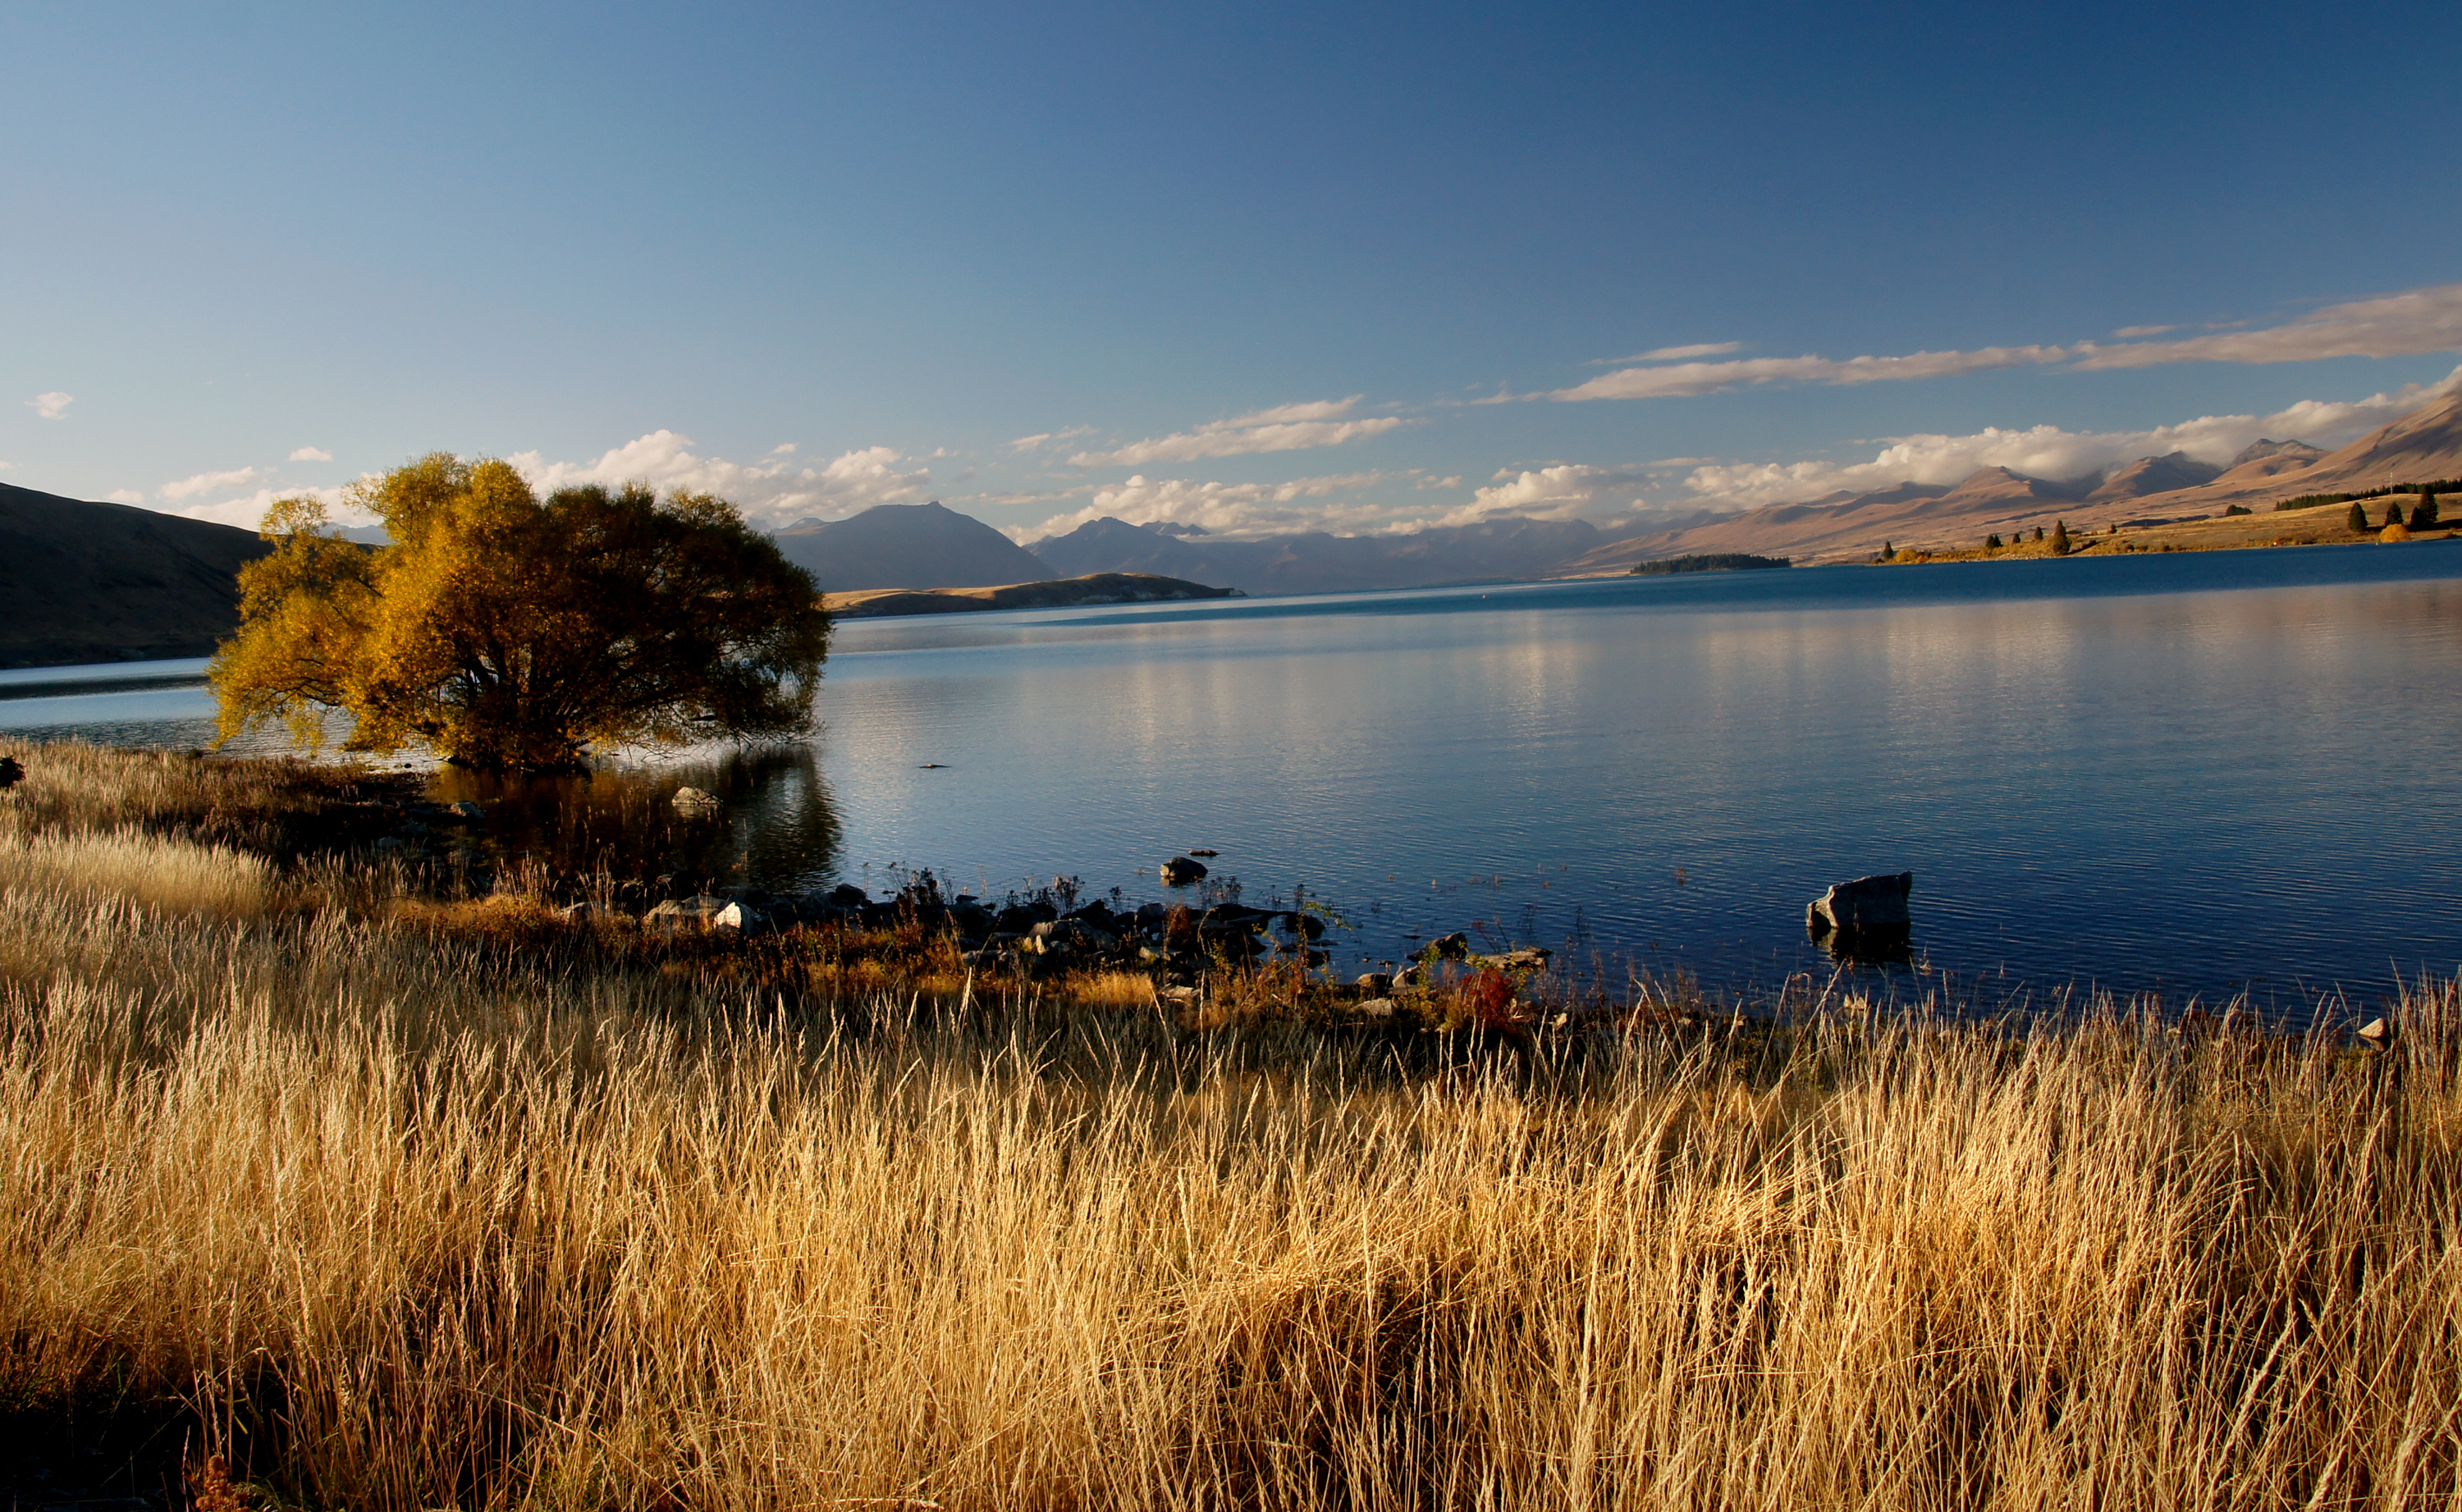
landscape, sea, coast, tree, water, nature, grass, horizon, marsh, wilderness, mountain, cloud, sunrise, sunset, sunlight, morning, shore, lake, dawn, dusk, evening, reflection, autumn, reservoir, season, body of water, flickrelite, laketekapo, loch, rural area, atmospheric phenomenon